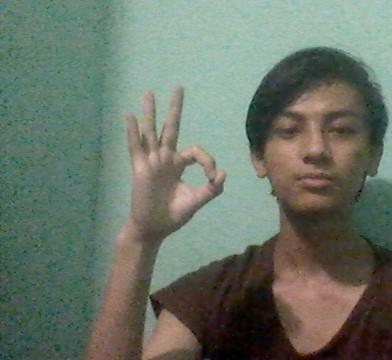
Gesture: ok